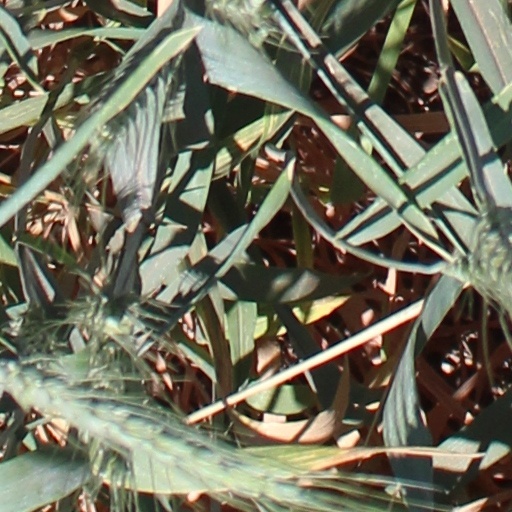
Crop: wheat